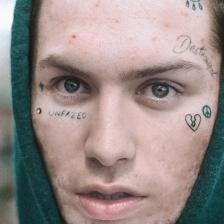
Label: faces